New Georgia campaign

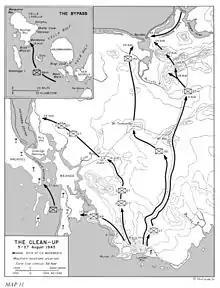
Actions in western New Georgia

On the northern front, Liversedge's Marines consolidated their position around Enogai after 12 July and began patrolling the local area while US Army troops occupied the blocking position. This was subsequently abandoned on 17 July, and the soldiers returned to Triri. He had been reinforced by 700 Marines from the 4th Raider Battalion and made plans to capture Bairoko village, on the eastern side of Bairoko Harbor, on 20 July. His Army detachment was to attack the village from the southeast while his Marines converged from the northeast, a classic pincer movement. But the Japanese defensive positions were well designed and had been reinforced since the initial US landing at the Rice Anchorage; as a result, neither force made any progress, and US casualties began to mount. Just before dawn on 22 July, Liversedge called for air strikes to cover his withdrawal. With a view to compensating for failures in land-based air cover following previous such requests, what followed was the heaviest aerial bombardment of the campaign so far.